Hisako Nakamura

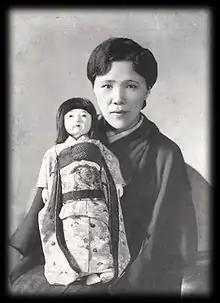

Hisako Nakamura (Japanese: 中村久子, 1897–1968) was a Japanese author, artist, and performer. Due to a childhood infection caused by frostbite, Nakamura lost both her hands and feet by the age of three. As an adult, she was featured in sideshow exhibitions showing her distinct needlework and knitting abilities. In later years, Nakamura became an accomplished and acknowledged calligraphist, doll-maker, and author, as well as a leading figure in Shin Buddhism.